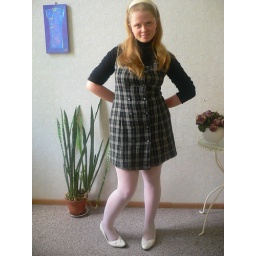
White headband - bought in metroBlack turtleneck - Marc CainButton striped black&amp;amp;white dress - thriftedWhite tights - Gostinniy DvorWhite flats - secondhand